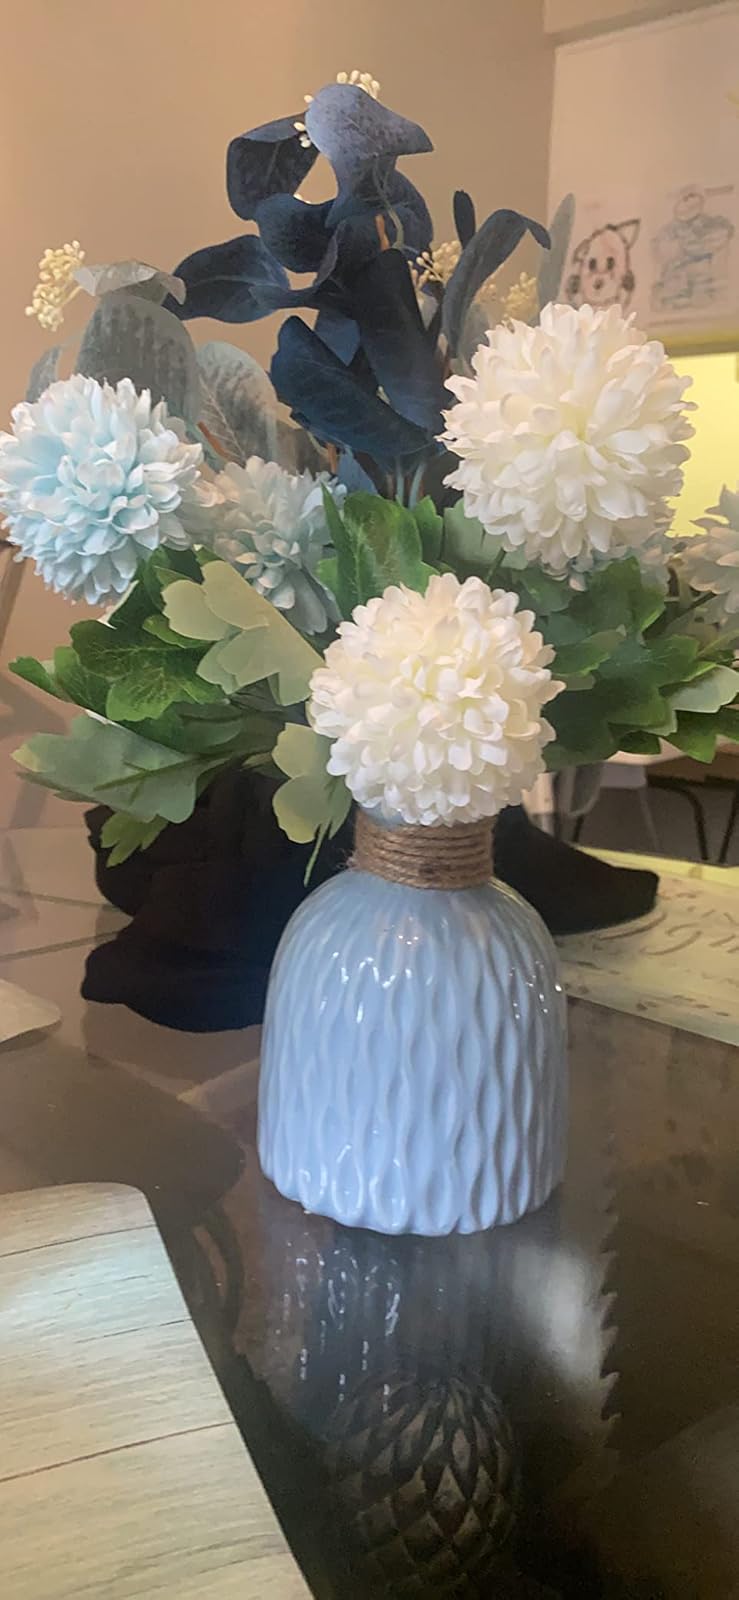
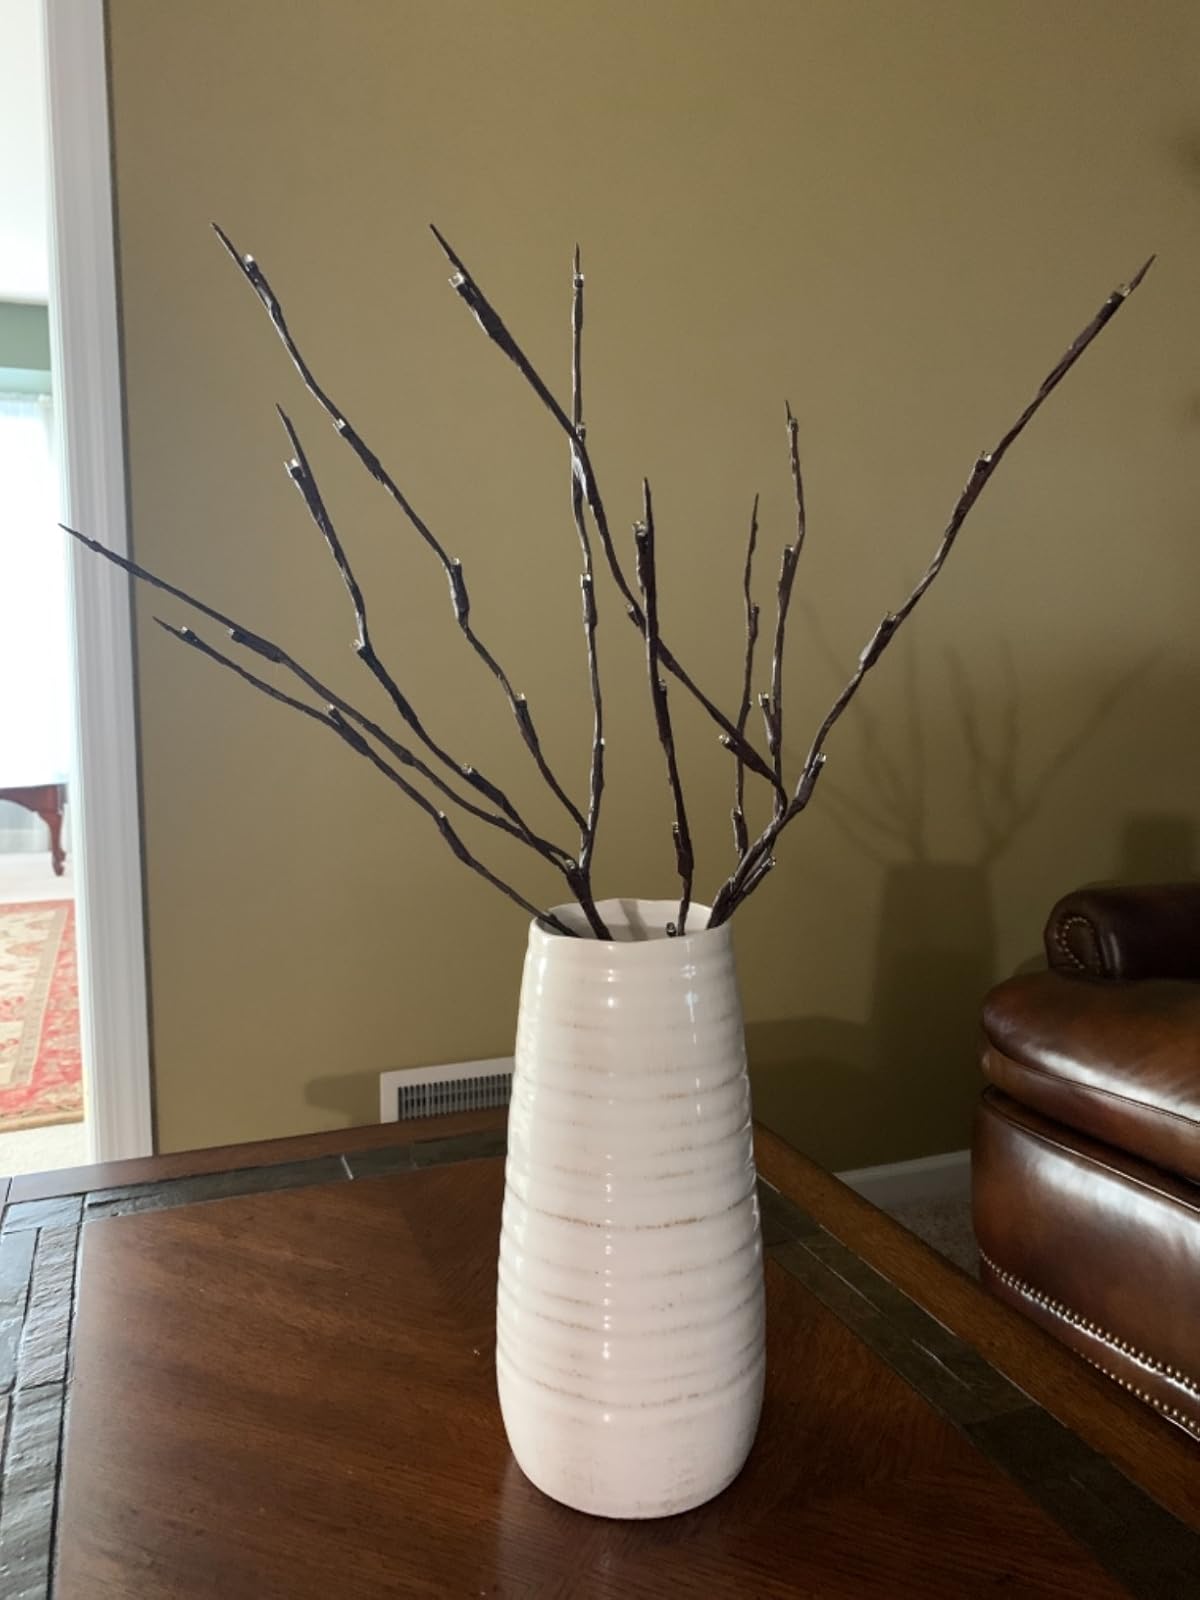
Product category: vase
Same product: no